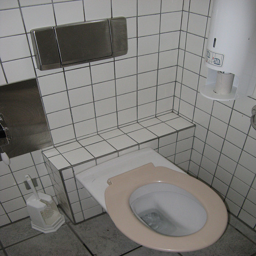
A toilet sitting in a  bathroom stall surrounded by tiled walls.
A toilet in a tiled bathroom with a toilet brush beside it.
a small toilet is in a white tiled bathroom
a toilet in a white tiled bath room
This is a photo of a toilet in someones home.